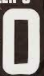
Number: 0